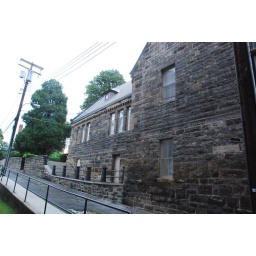
Side of the church building built within (and appears to make use of the walls of) old Fort Cumberland.